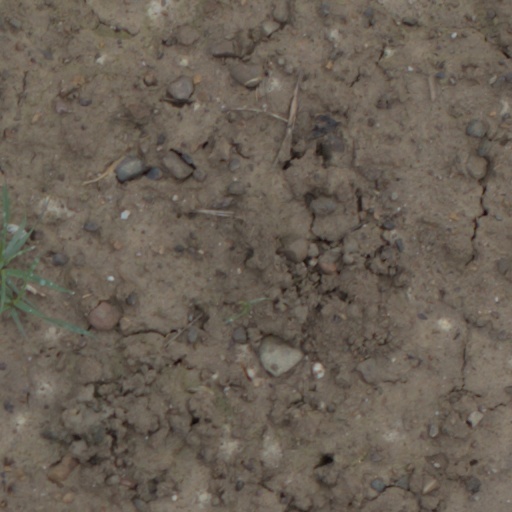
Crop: wheat